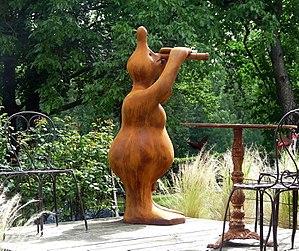
sculpture en plasticrete aspect rouille
Didier Maghe est un artiste plasticien né à Charleroi. Il vit et travaille en Belgique.